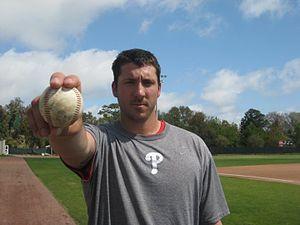
Phillippe Aumont est un ancien lanceur droitier des Ligues majeures de baseball qui évolue de 2012 à 2015 chez les Phillies de Philadelphie.